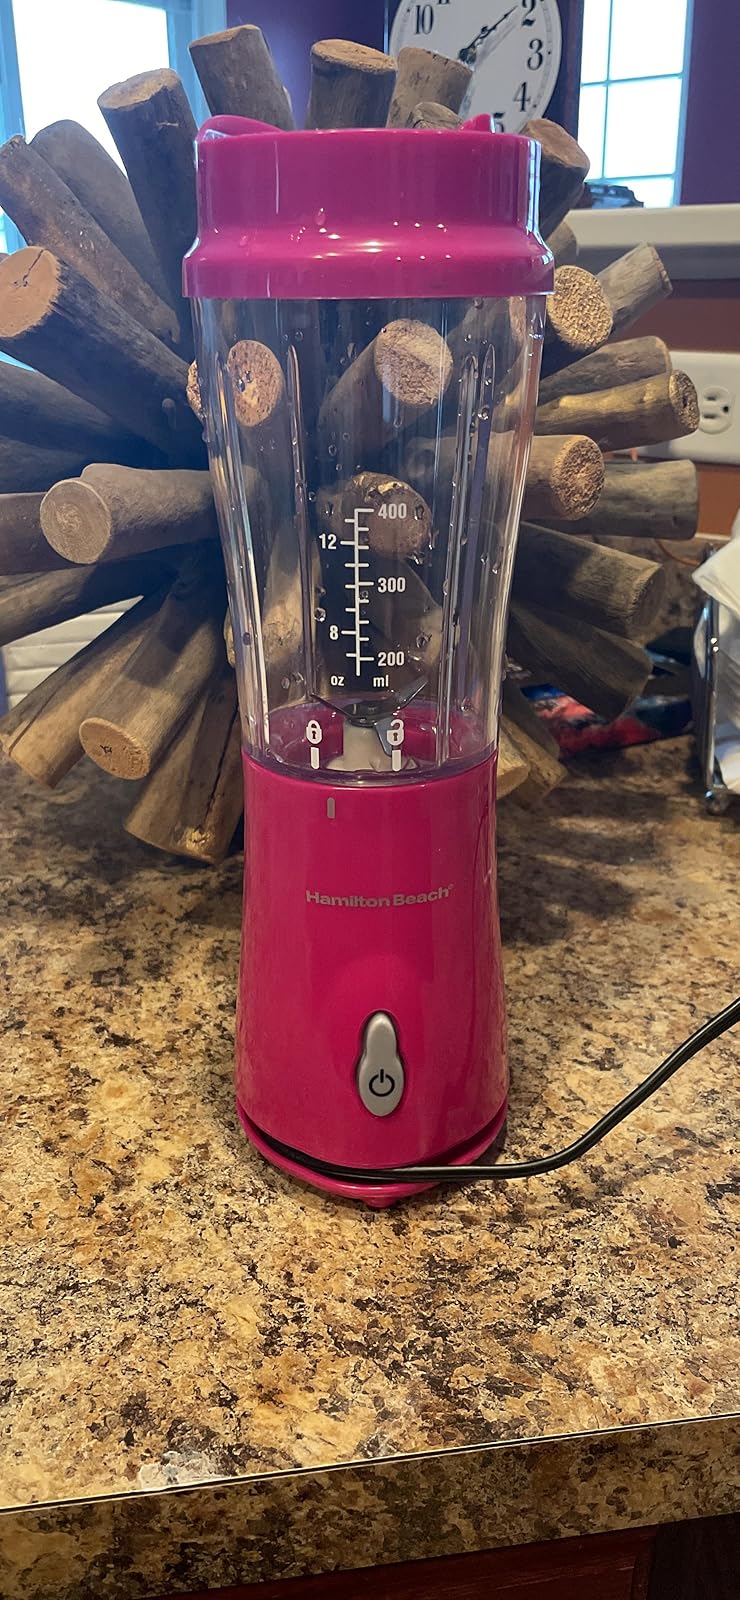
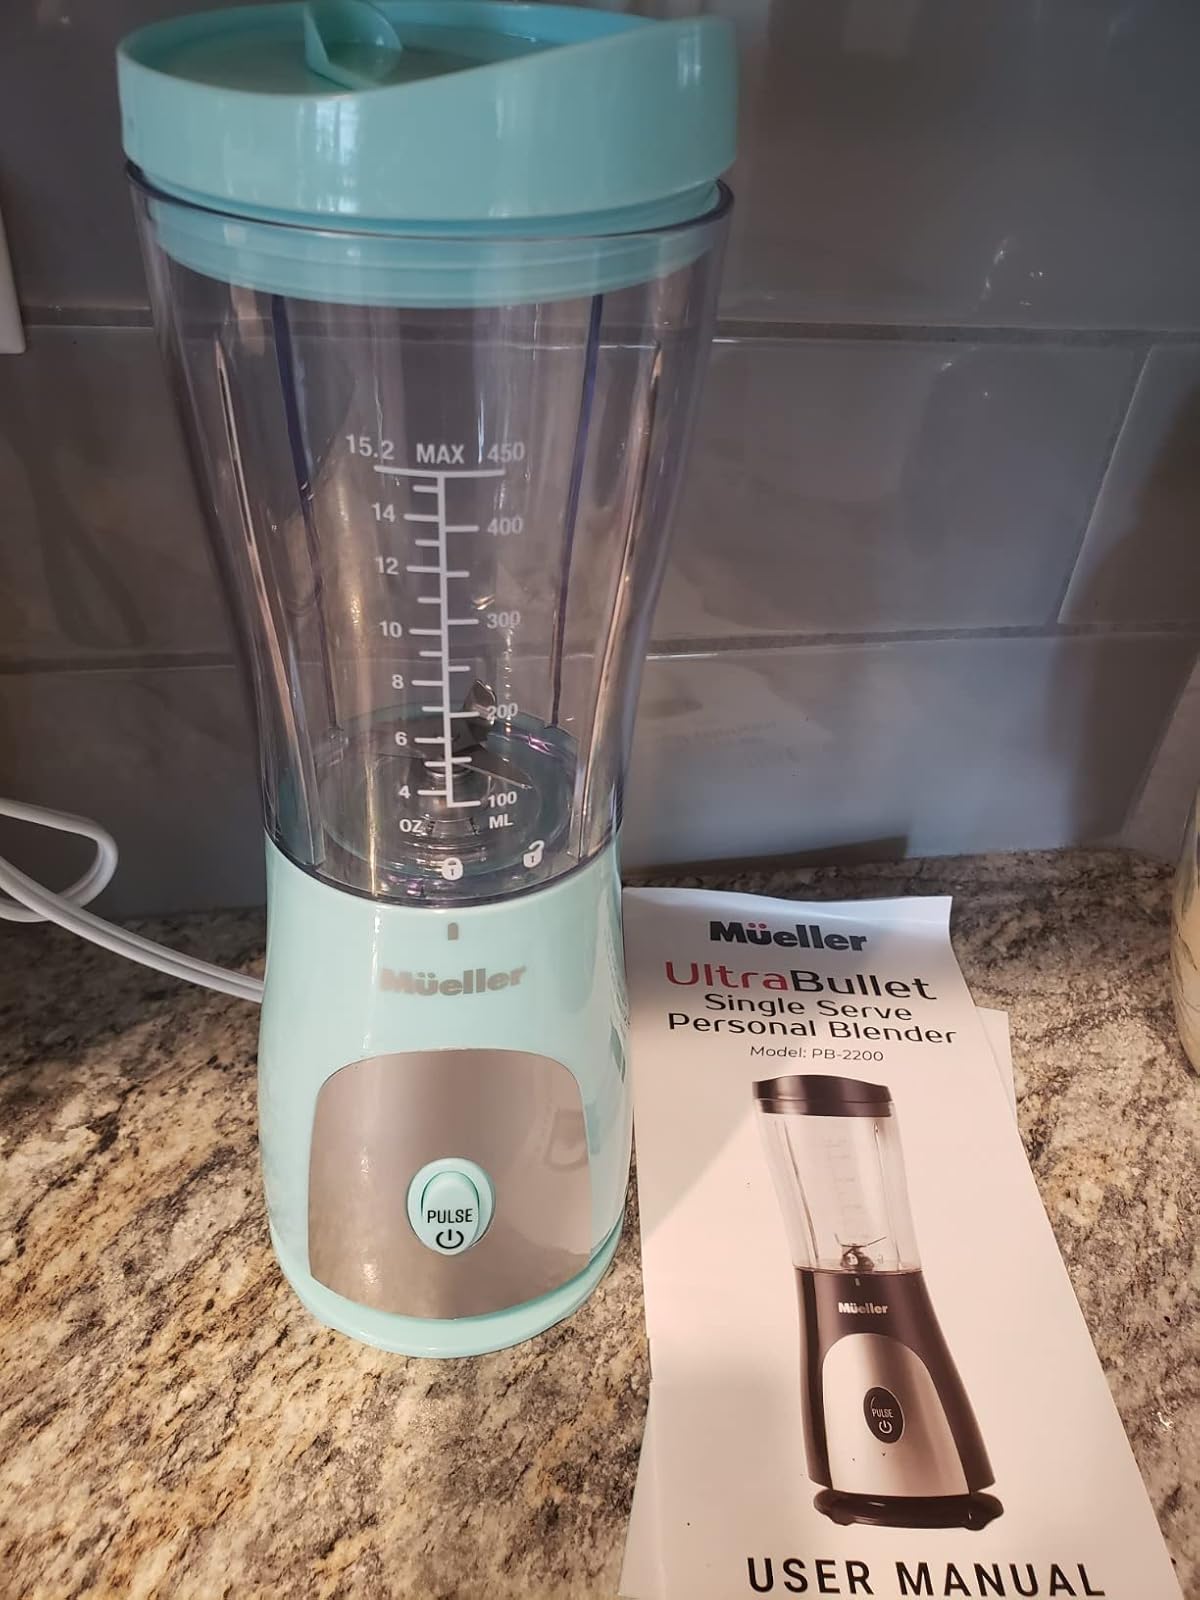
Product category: items_blender
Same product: no